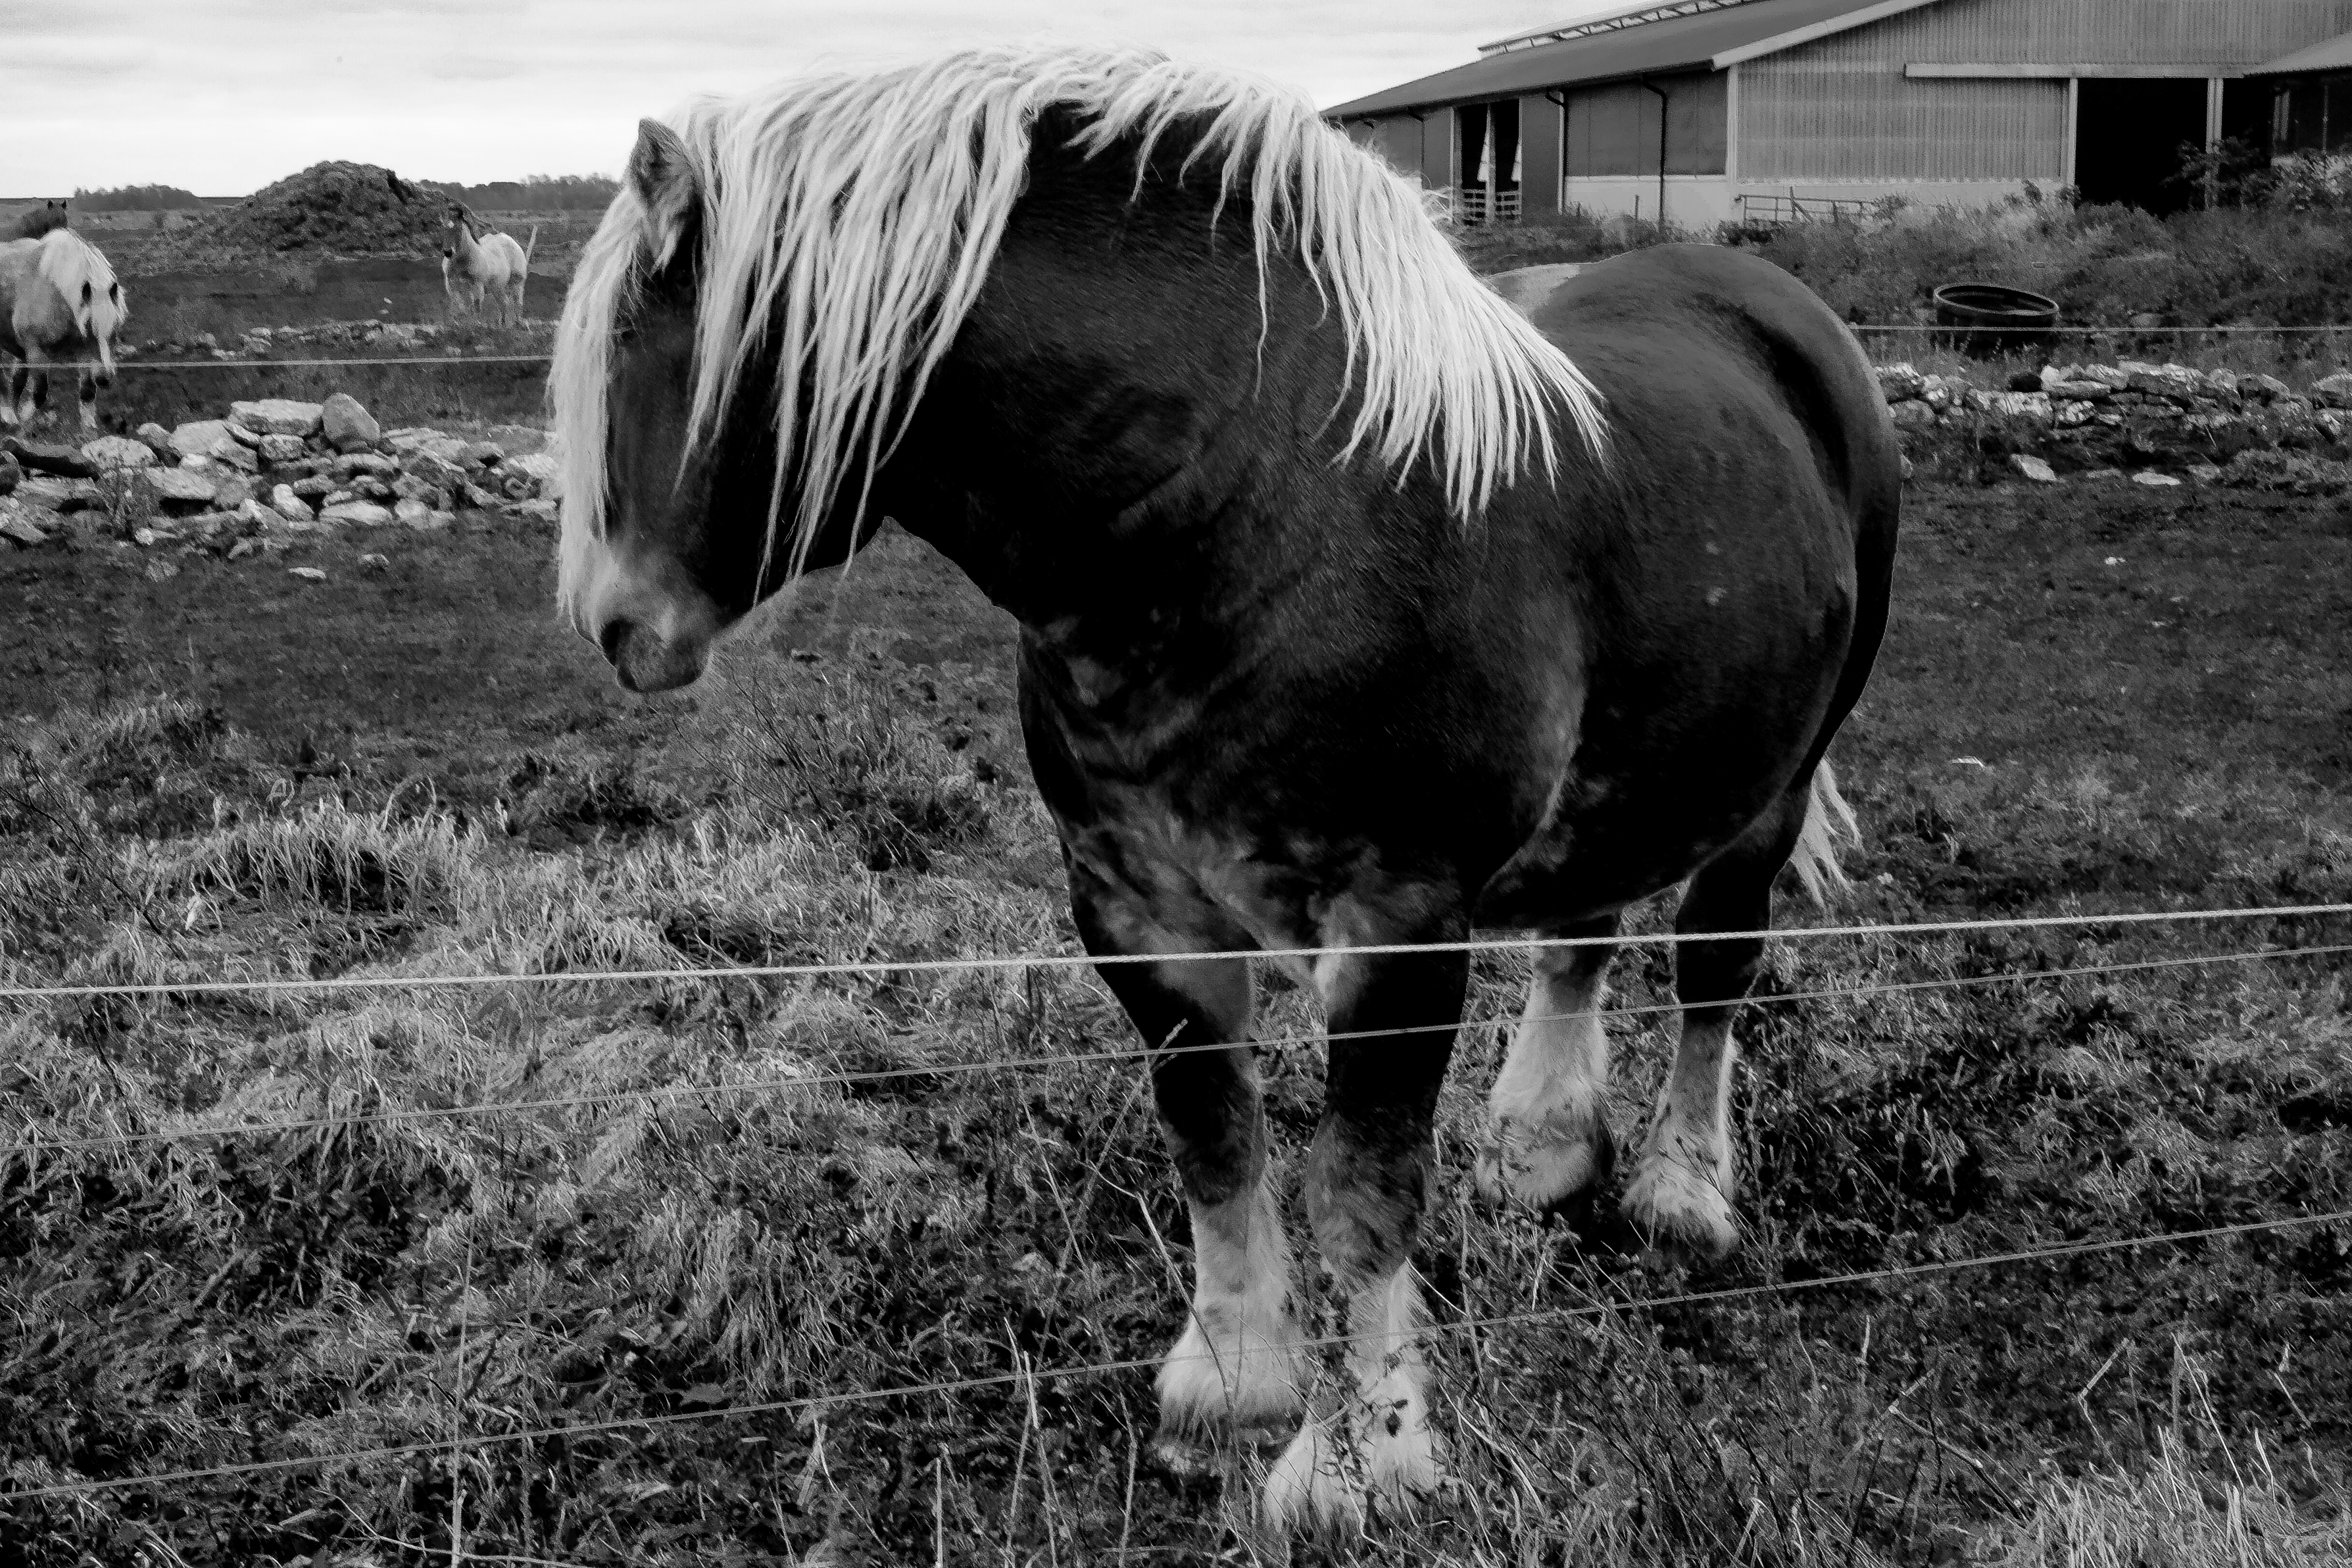
black and white, white, animal, pasture, grazing, horse, mammal, stallion, mane, black, monochrome, fauna, art, mono, mare, schwarzweiss, weiss, schwarz, tier, pferd, monochrom, rural area, pack animal, monochrome photography, horse like mammal, mustang horse